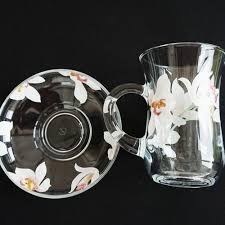
Label: glass